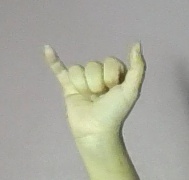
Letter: ya